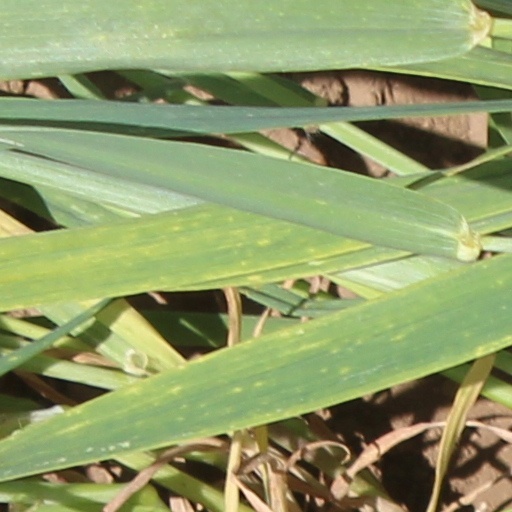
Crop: wheat